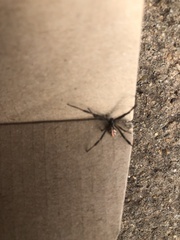
Species: Lactrodectus_hesperus